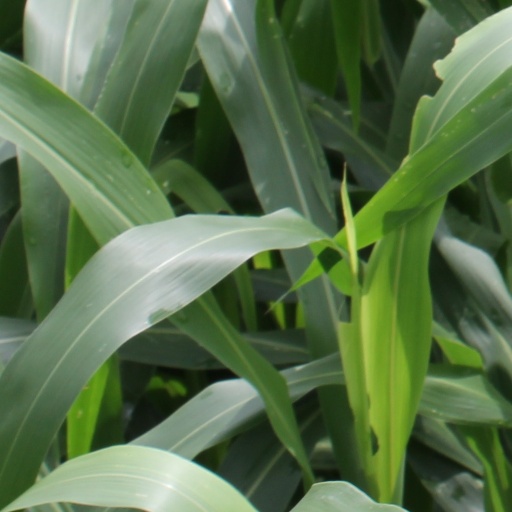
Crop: sorghum